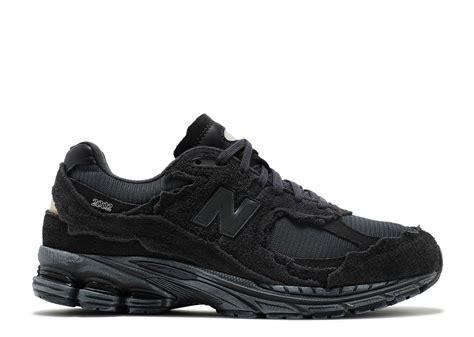
Brand: New
Model: Balance 2002R